Charles Emmanuel I, Duke of Savoy

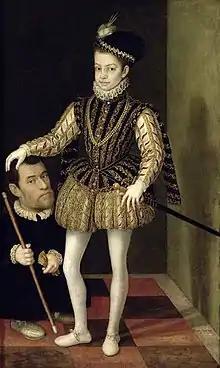
"Charles Emmanuel as a boy with dwarf", portrait by Giacomo Vighi, c. 1572

Charles was born in the Castle of Rivoli in Piedmont, the only child of Emmanuel Philibert, Duke of Savoy and Margaret of France, Duchess of Berry. He succeeded his father as duke on 30 August 1580.